Dr. Wagner 50th Anniversary Show

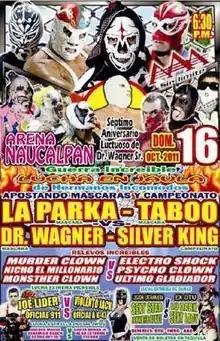
Official poster for the event

The Dr. Wagner 50th Anniversary Show was a professional wrestling event that took place on October 16, 2011, at Arena Naucalpan in Naucalpan, State of Mexico. As the name indicates, the event commemorated the 50th anniversary of the debut of Manuel González Rivera, better known under the ring name Dr. Wagner, as well as the 7th anniversary of his death on September 13, 2004. The show was produced as a joint effort between International Wrestling Revolution Group (IWRG) and "Promocion Wagner", owned and operated by González's son who wrestles as Dr. Wagner, Jr. The show included both sons of Dr. Wagner competing in the main event as Dr. Wagner, Jr., and Silver King competed in a match where the IWRG Intercontinental Heavyweight Championship was on the line as well as the masks of Dr. Wagner, Jr., and the remaining competitors, La Parka and Taboo.